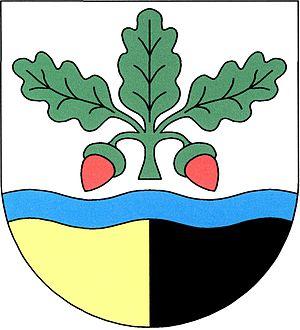
Dubnice est une commune du district et de la région de Liberec, en République tchèque. Sa population s'élevait à 649 habitants en 2018.